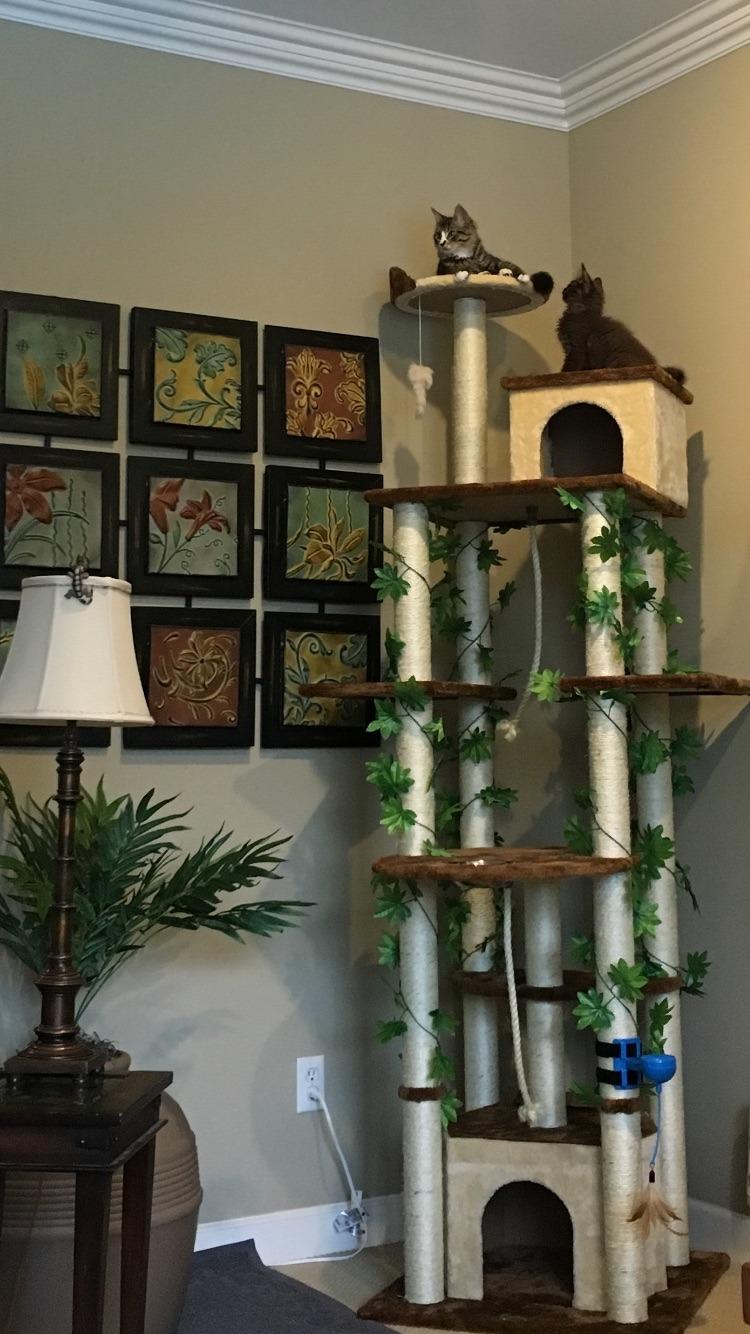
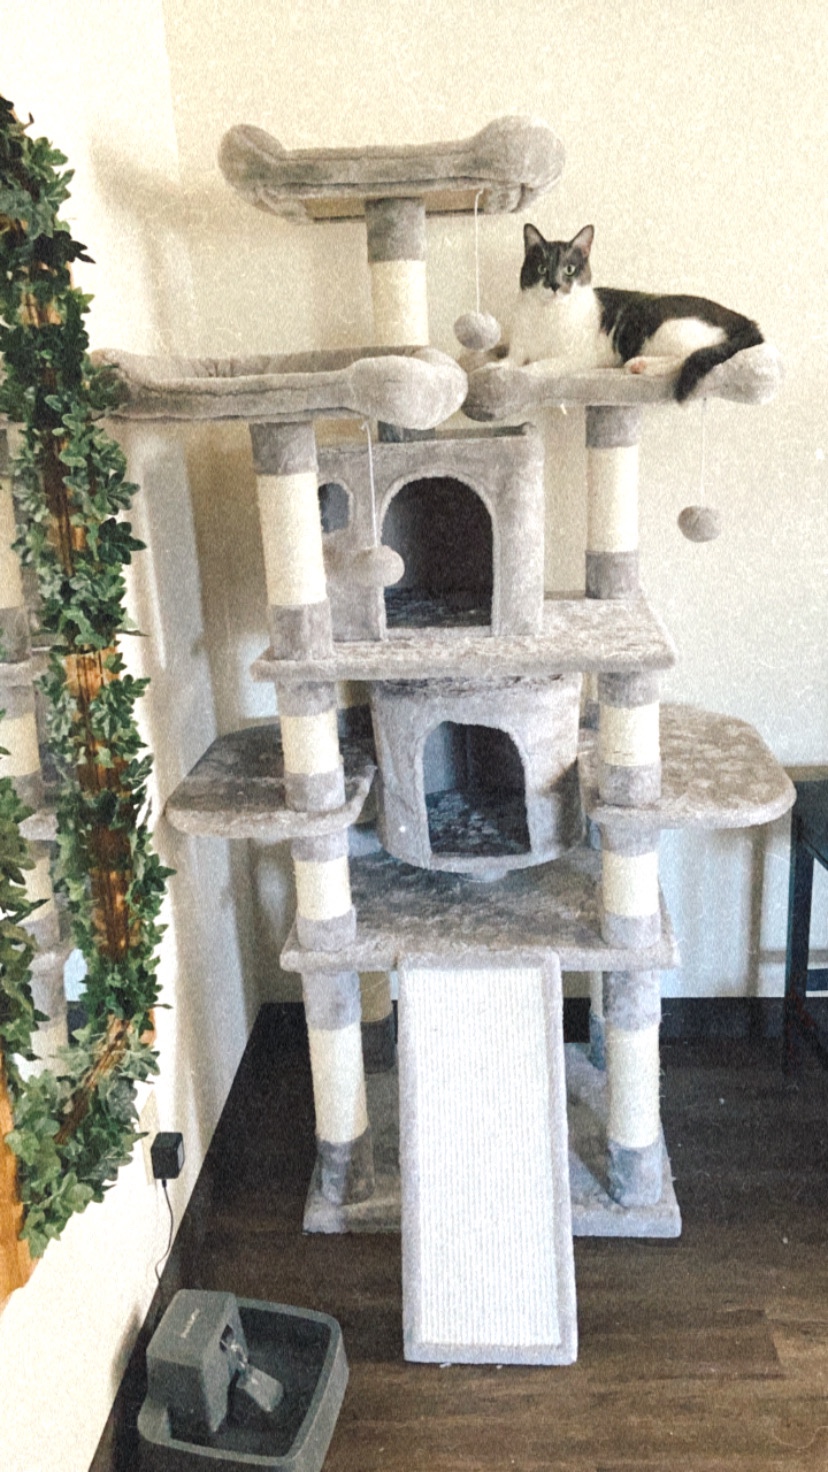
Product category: items_cat tree
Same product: no